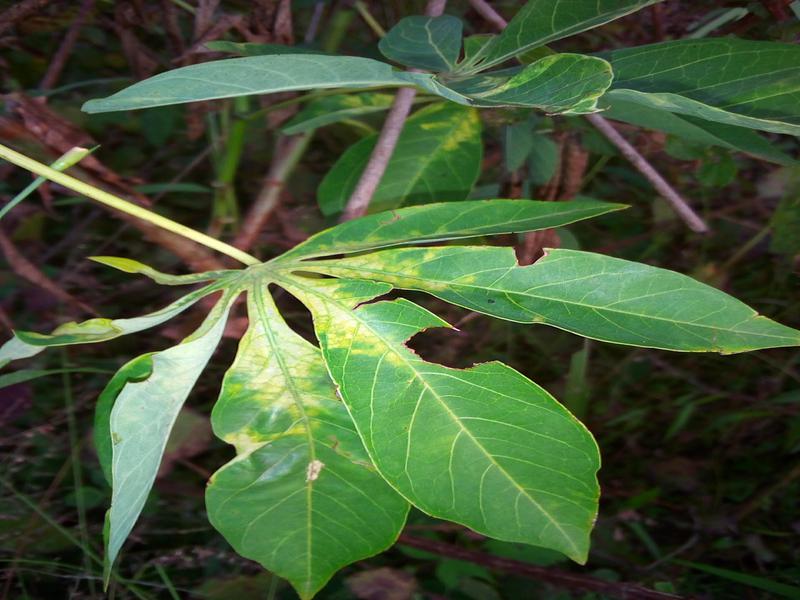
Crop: cassava
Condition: mosaic_disease